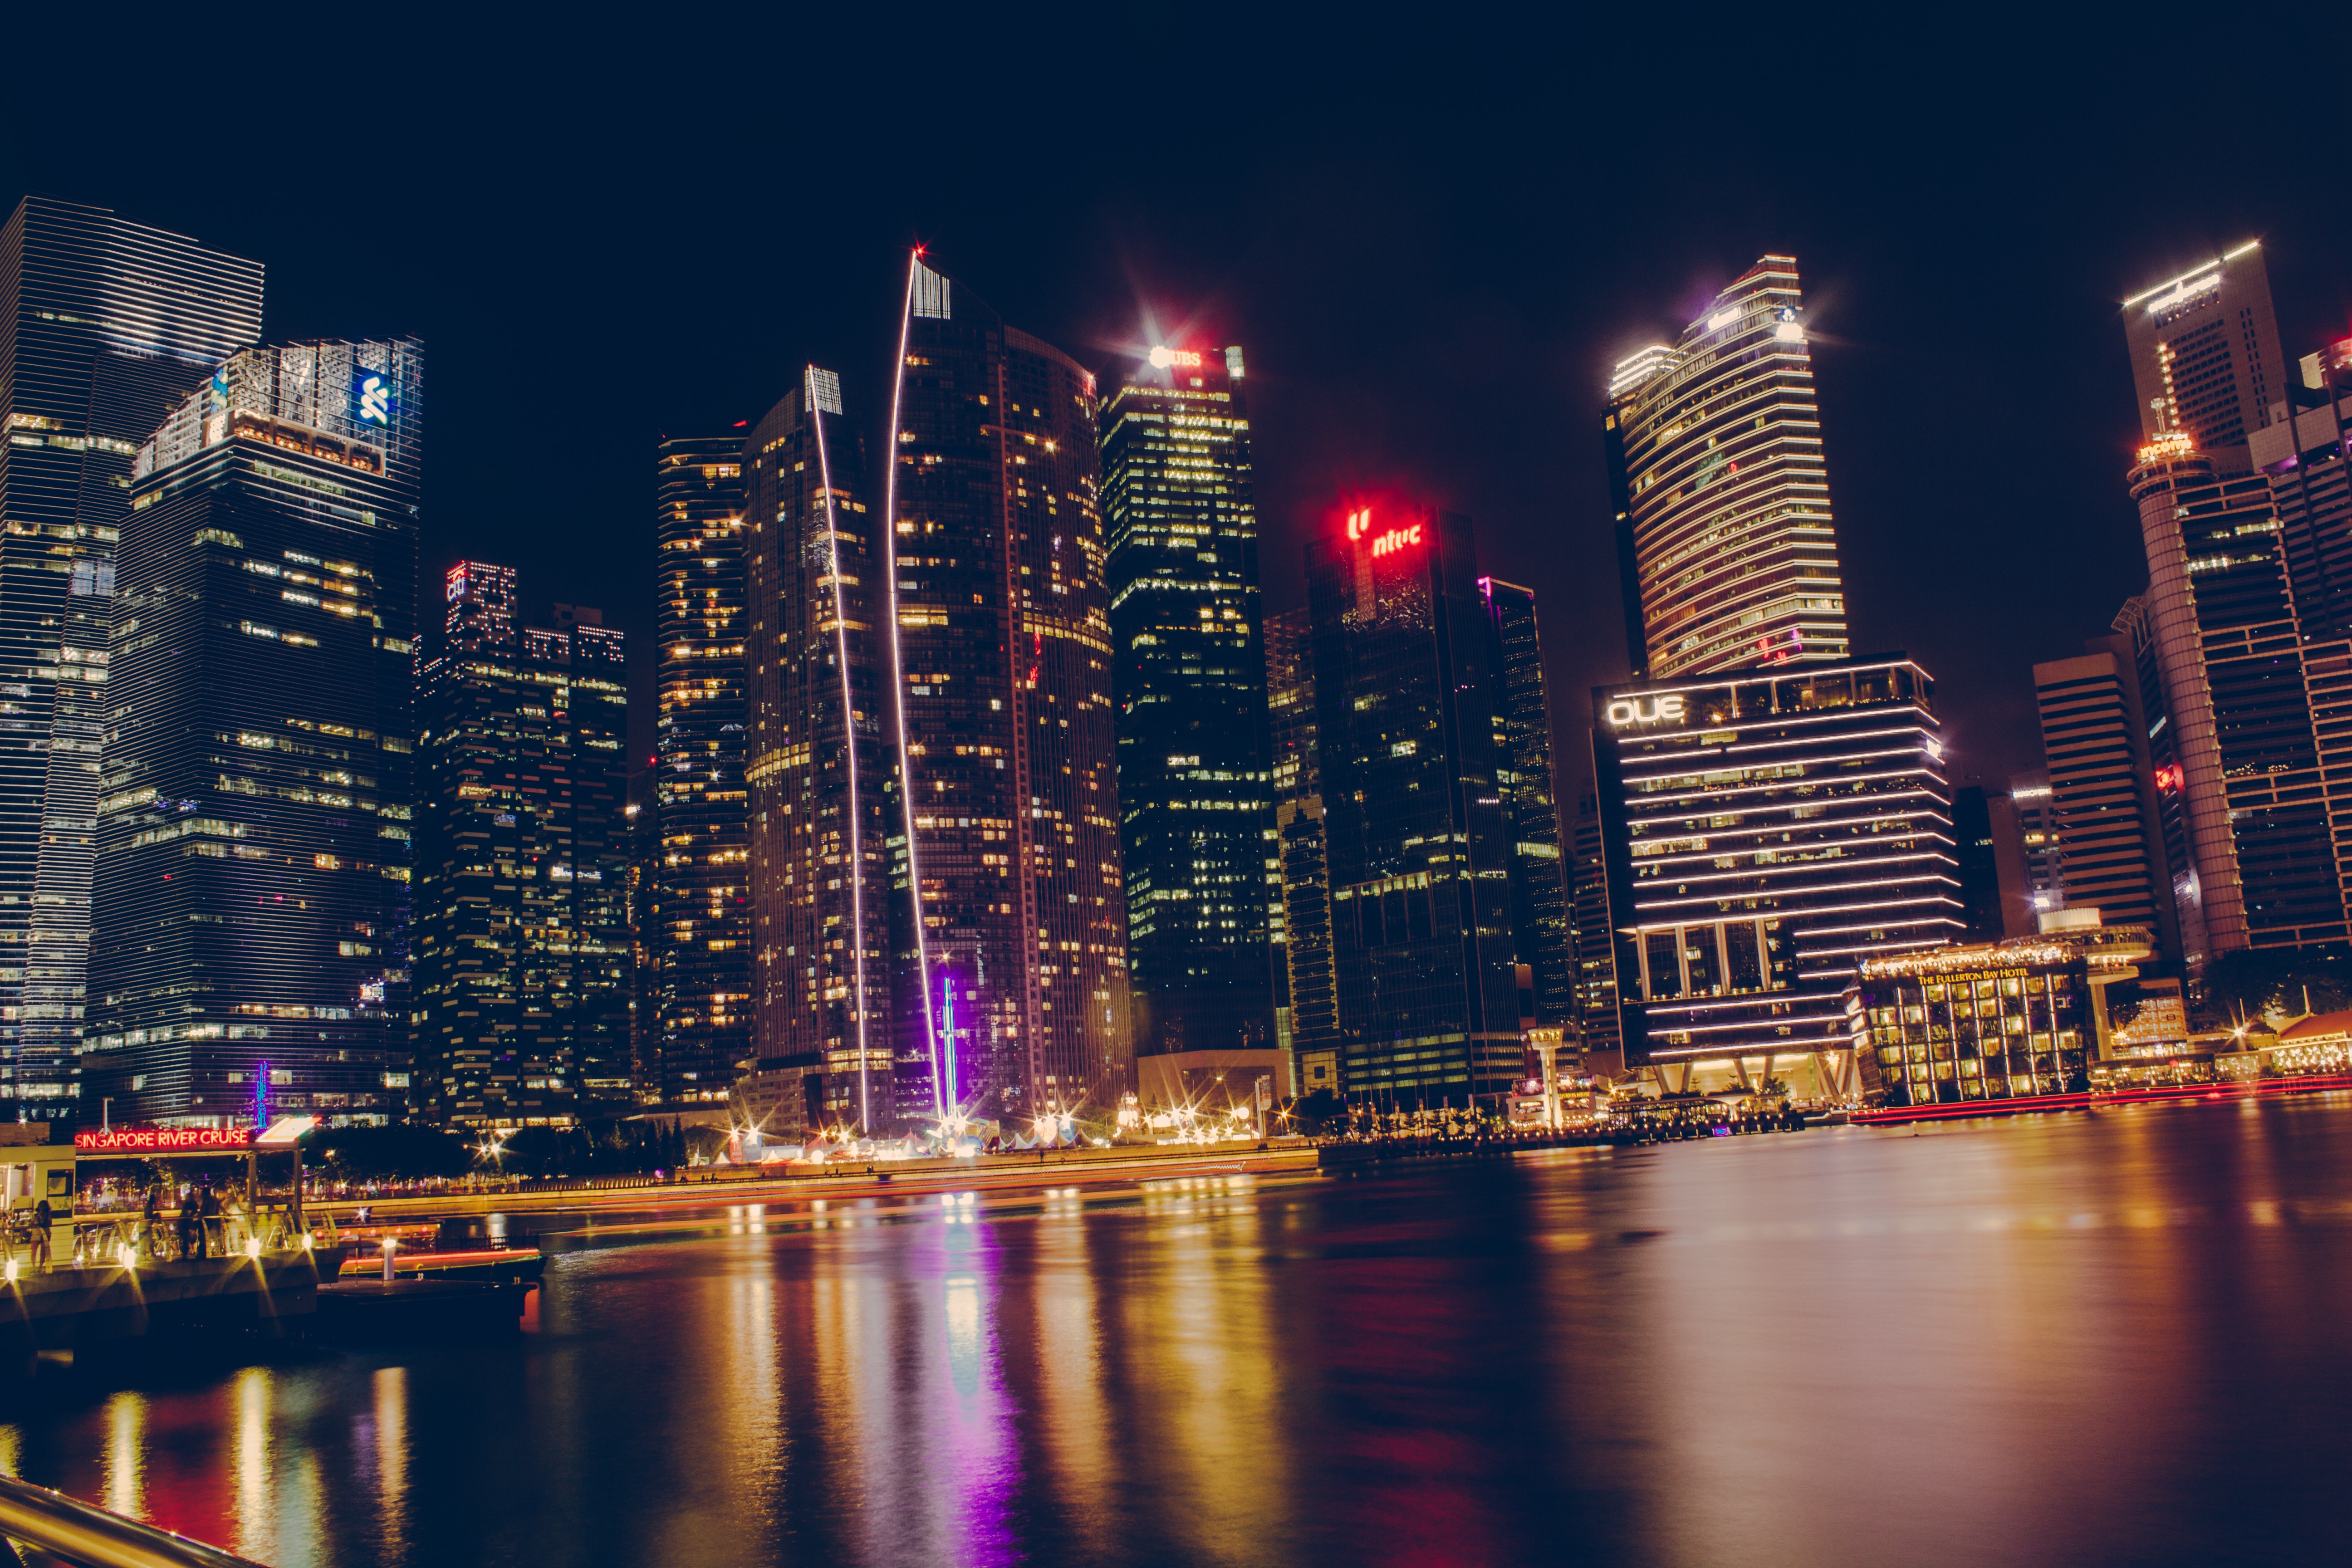
cityscape, city, metropolitan area, metropolis, urban area, night, skyline, skyscraper, reflection, landmark, tower block, human settlement, sky, downtown, architecture, light, building, lighting, water, waterway, condominium, harbor, river, tower, mixed use, evening, midnight, marina, tourist attraction